Pathophysiology of Parkinson's disease

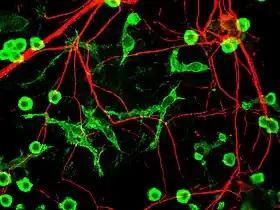
Microglia (green) interacting with neurons (red)

The fourth proposed major mechanism of neuronal death in Parkinson's Disease, neuroinflammation, is generally understood for neurodegenerative diseases, however, specific mechanisms are not completely characterized for PD. One major cell type involved in neuroinflammation is the microglia. Microglia are recognized as the innate immune cells of the central nervous system. Microglia actively survey their environment and change their cell morphology significantly in response to neural injury. Acute inflammation in the brain is typically characterized by rapid activation of microglia. During this period, there is no peripheral immune response. Over time, however, chronic inflammation causes the degradation of tissue and of the blood–brain barrier. During this time, microglia generate reactive oxygen species and release signals to recruit peripheral immune cells for an inflammatory response.